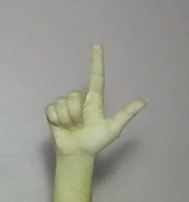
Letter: laam